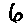
Label: 6